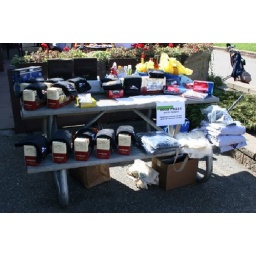
A table full of door prizes, all donated by friends, family and corporate sponsors